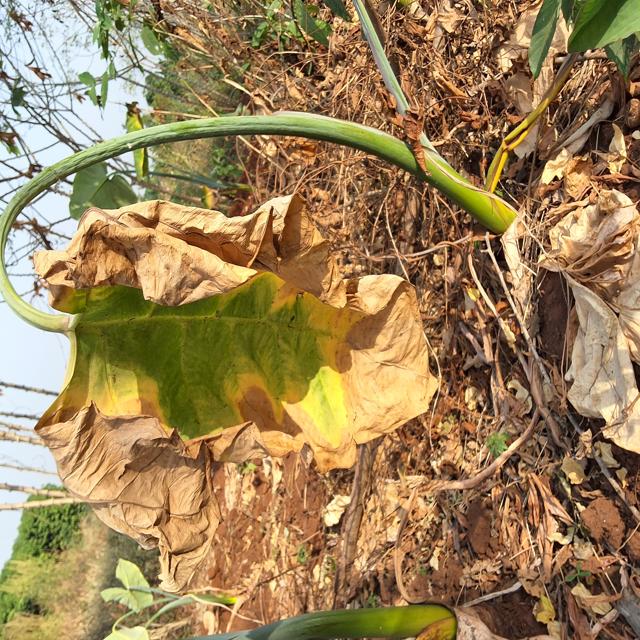
Label: Late_Blight